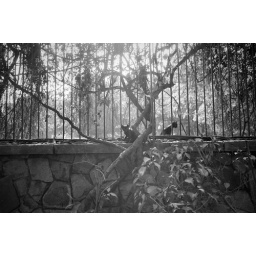
There are lots of dogs in Delhi but not so many cats around. Contax G2, Kodak TMax 400 film.